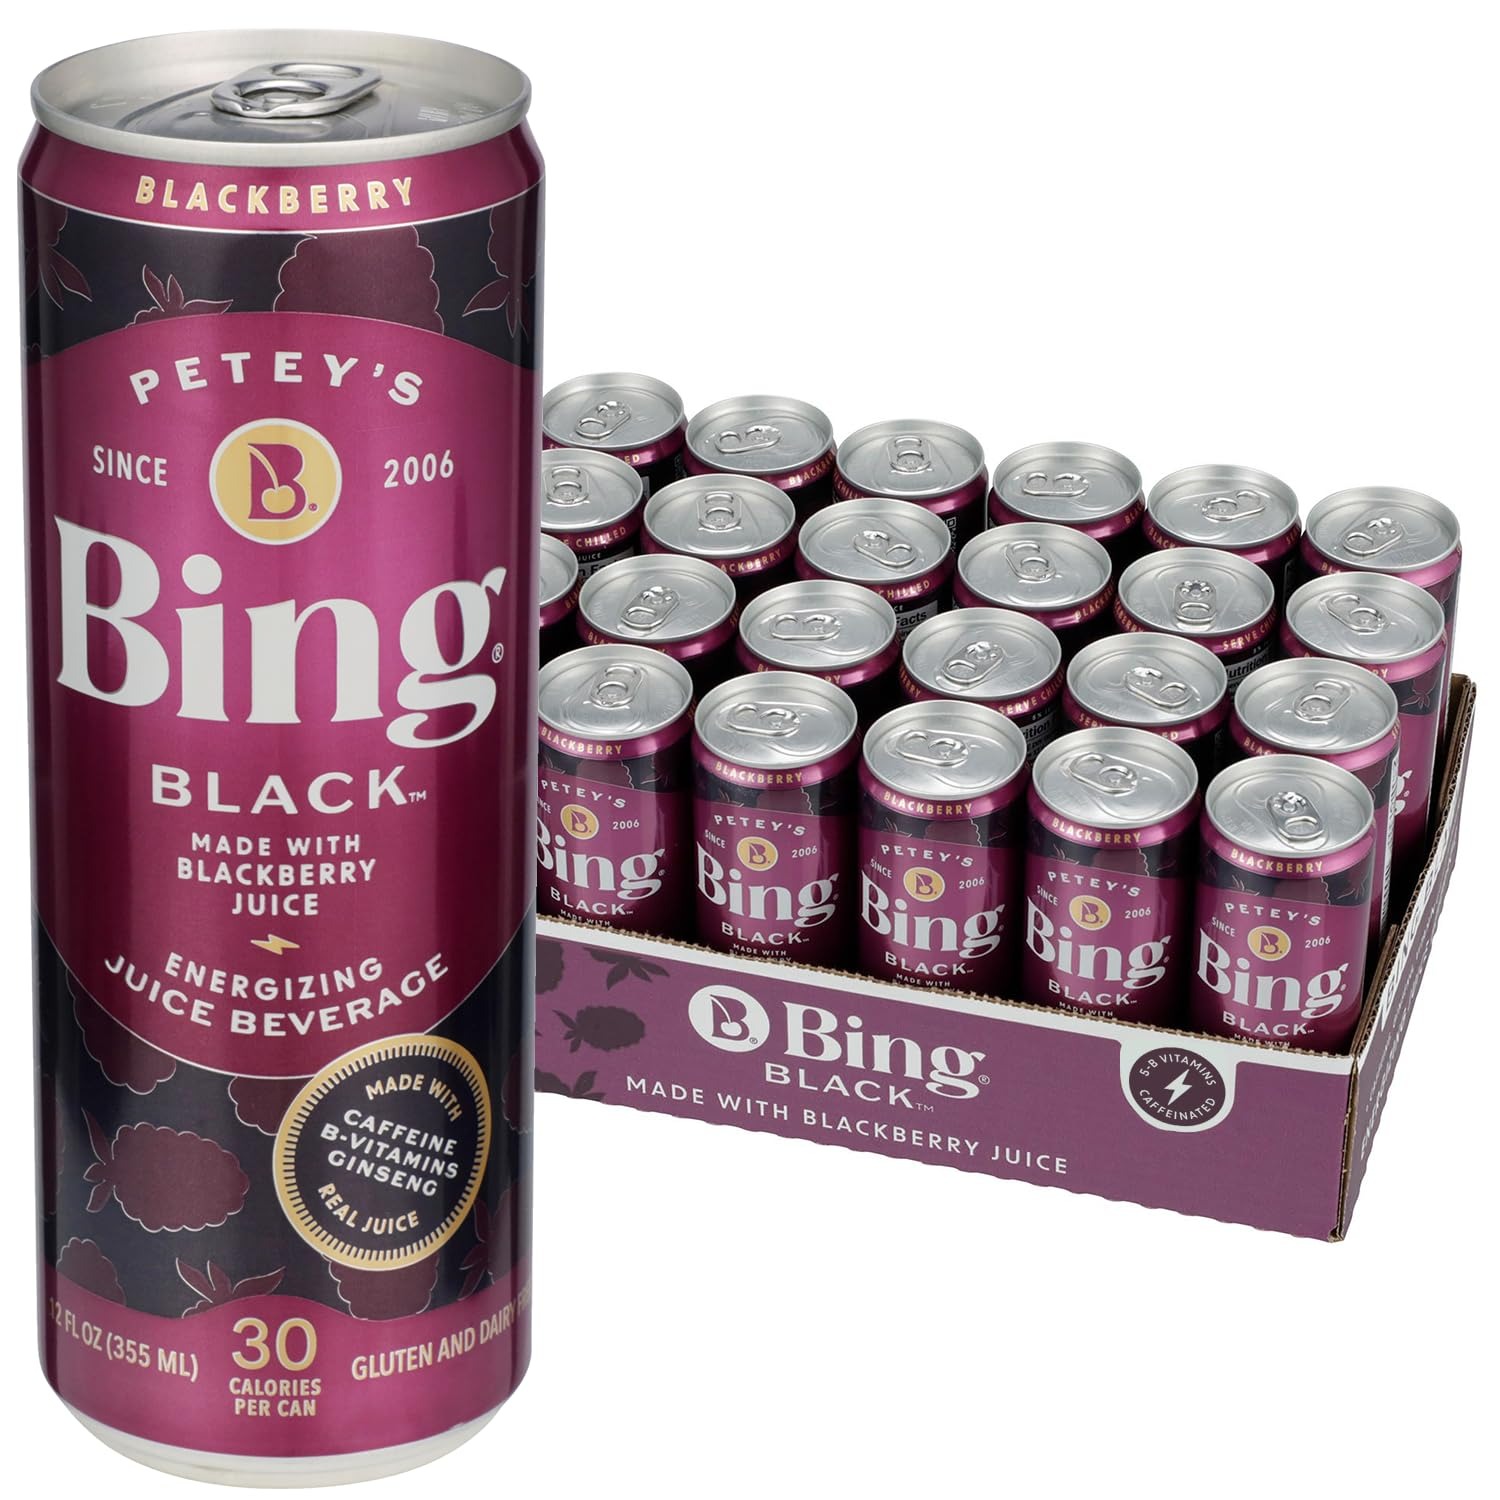
Item Name: Bing Beverage Company Bing Black, 12 Fl Oz (Pack of 24)
Bullet Point 1: Lightly Carbonated
Bullet Point 2: No Highfructose Corn Syrup
Bullet Point 3: A healthy alternative to other soft drinks and energy drinks which are often heavily sweetened and high in calories
Bullet Point 4: All natural flavors and colors with NO high fructose corn syrup
Value: 288.0
Unit: fl oz

Price: 51.95